Jason Bartlett (baseball)

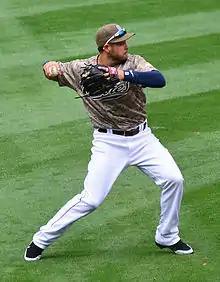
Bartlett with the San Diego Padres

Jason Alan Bartlett (born October 30, 1979) is a Filipino American former professional baseball shortstop. He played in Major League Baseball (MLB) for the Minnesota Twins, Tampa Bay Rays, and San Diego Padres.